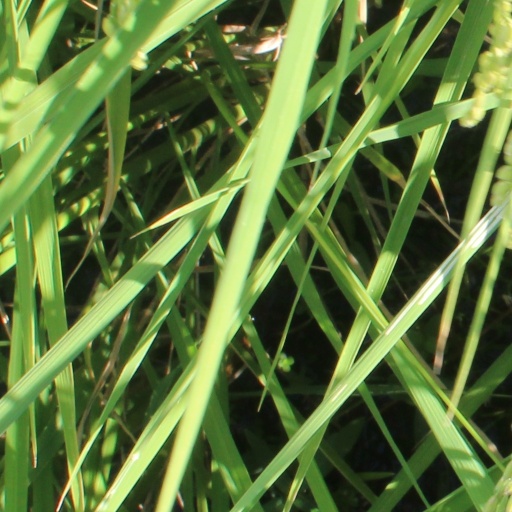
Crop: rice